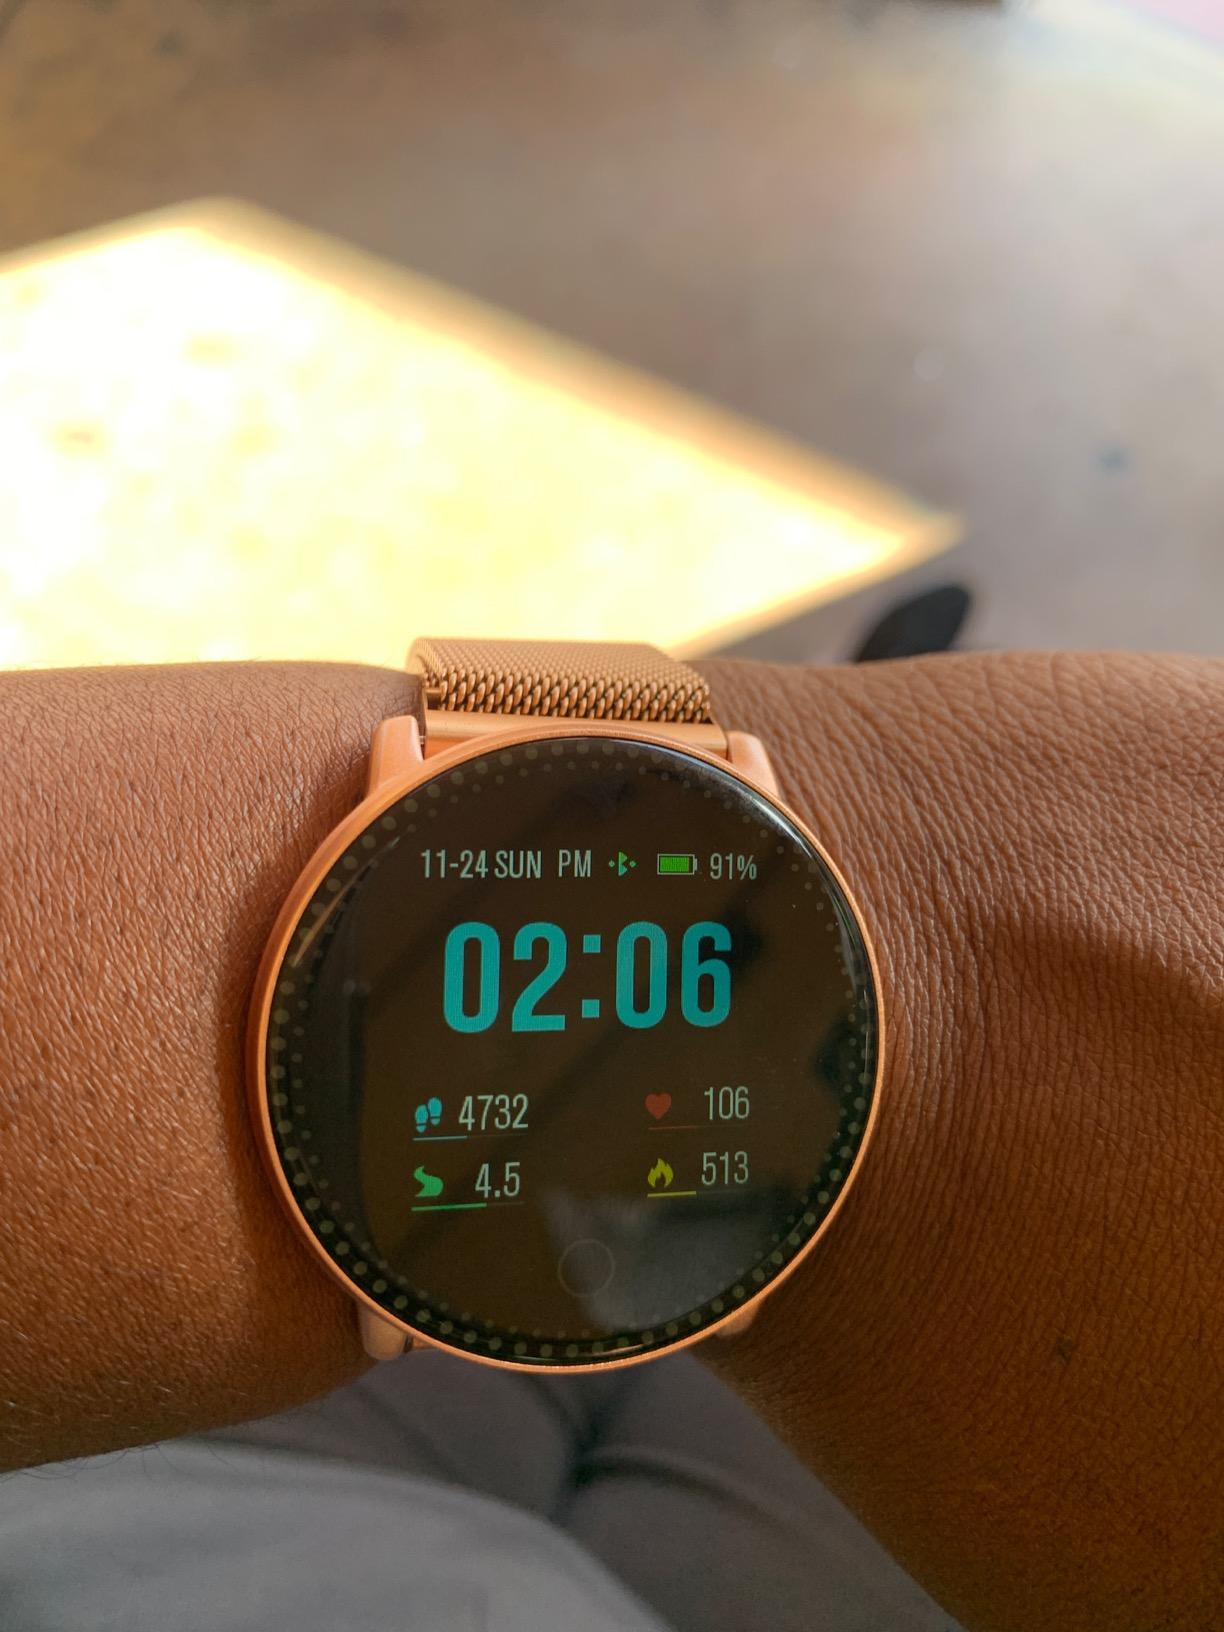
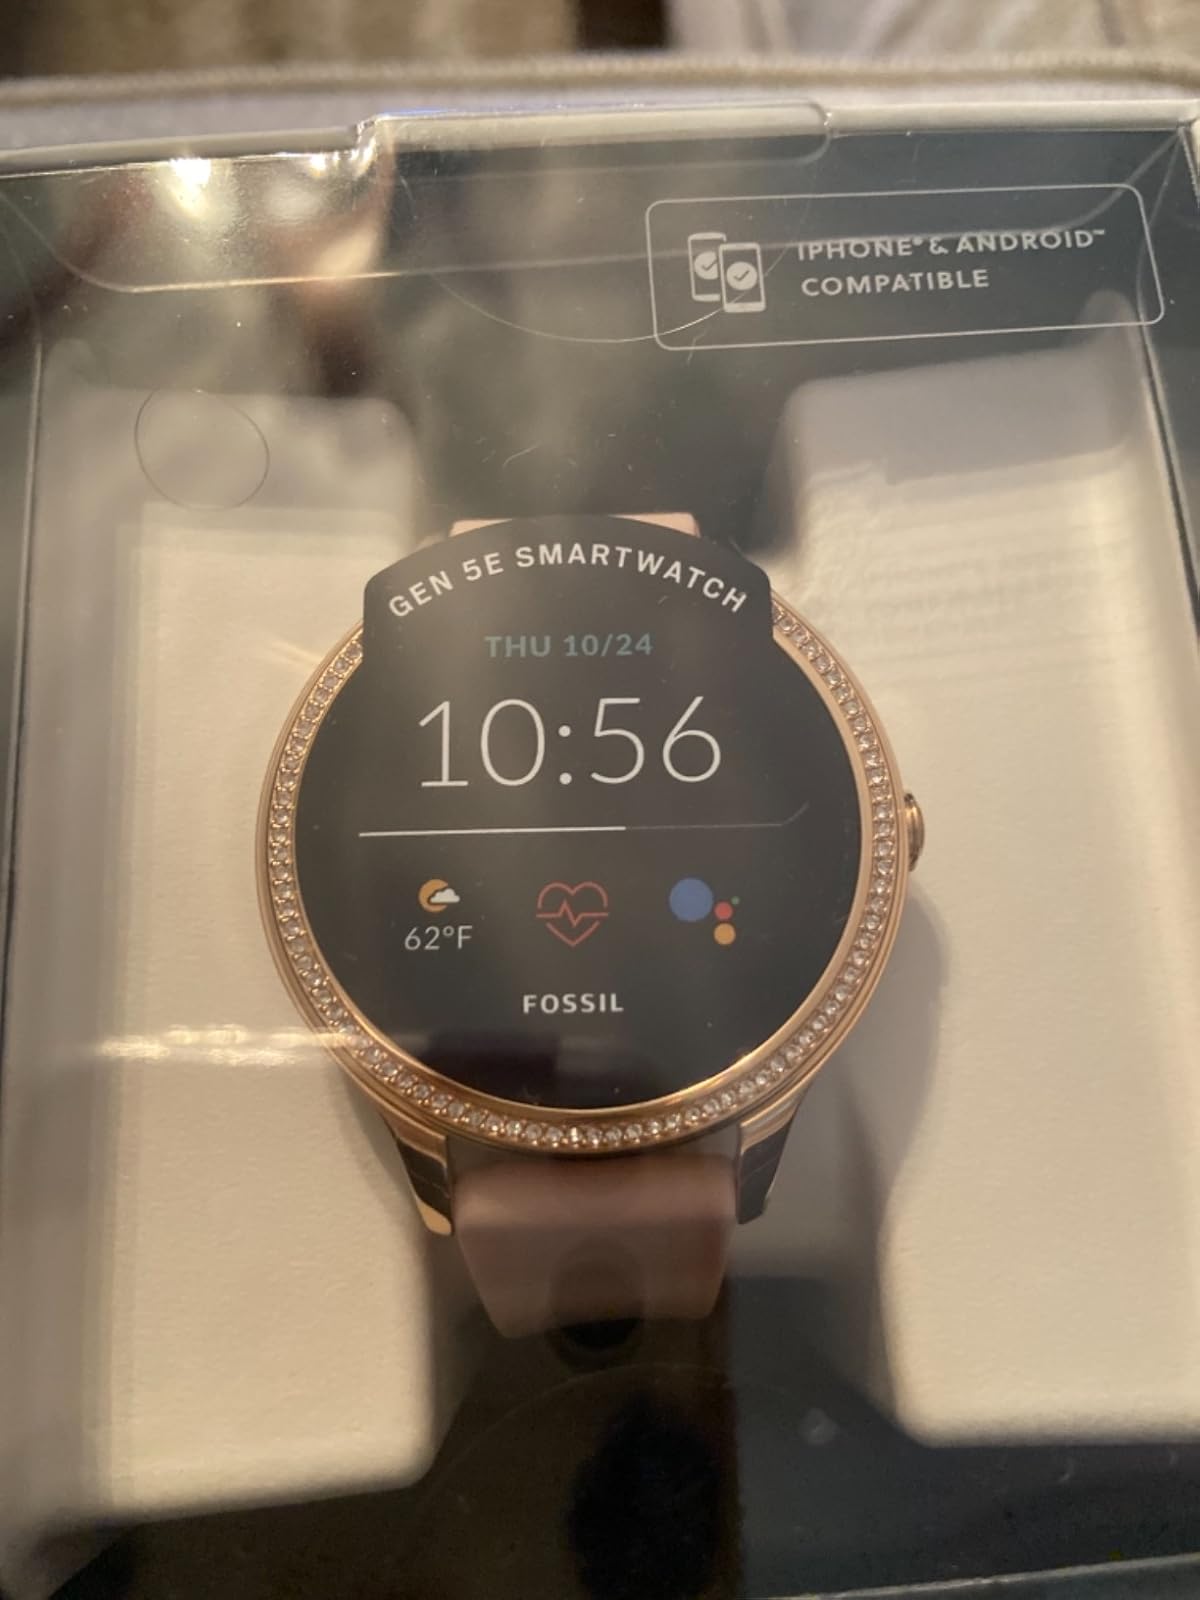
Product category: smartwatch
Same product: no